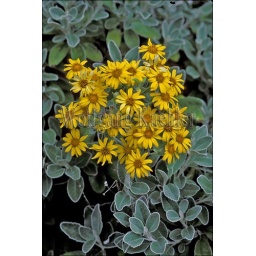
New zealand, south island, stewart island, near oban village, tree daisy